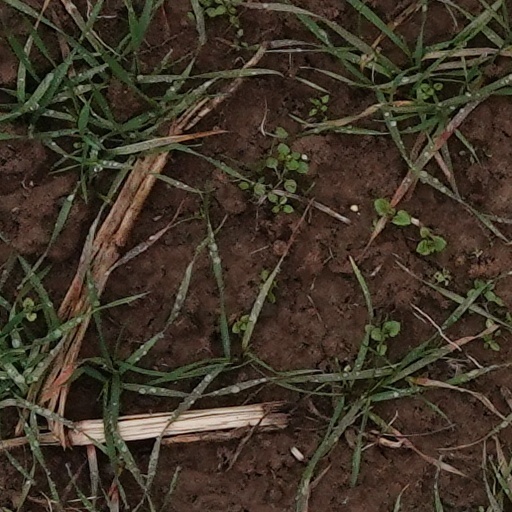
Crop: wheat